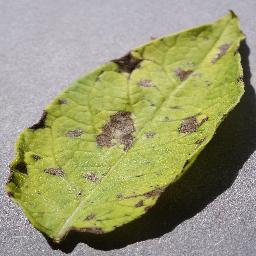
Label: Potato___Early_blight